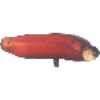
Label: Banana Red 1